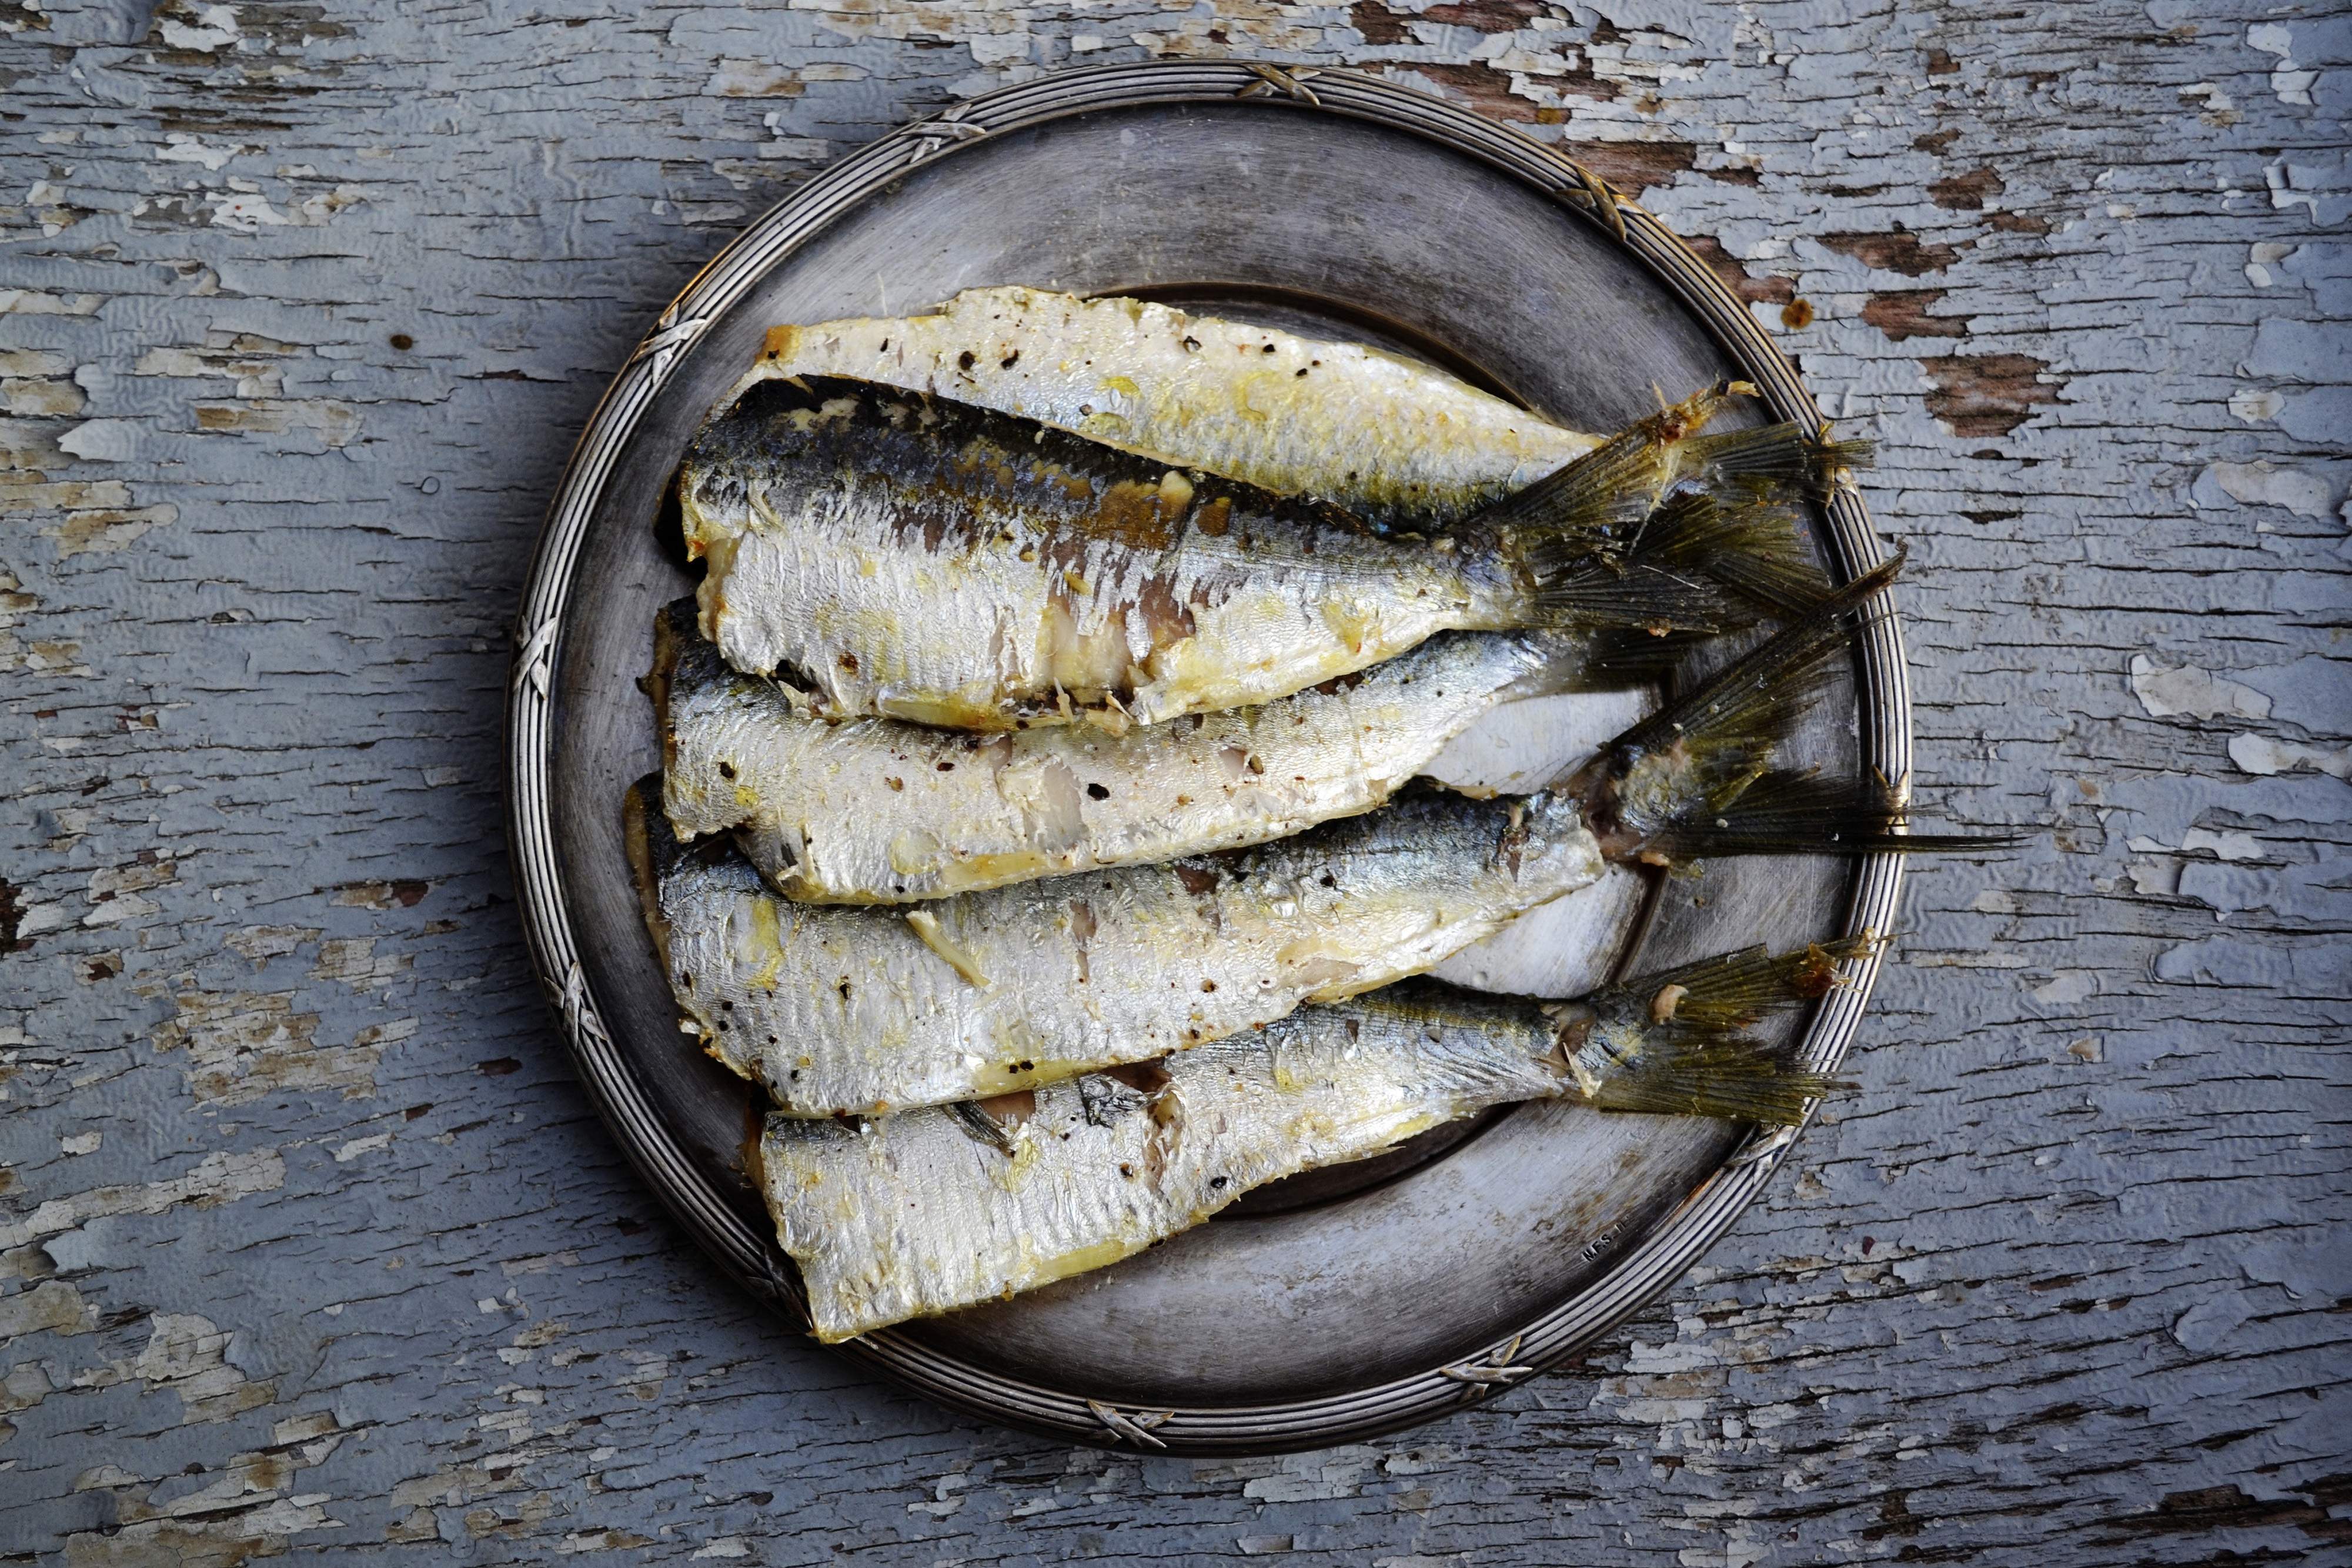
fish, sardine, herring, forage fish, herring family, dish, food, seafood, mackerel, cuisine, shishamo, salted fish, oily fish, smoked fish, capelin, bony fish